Kenzō Tange

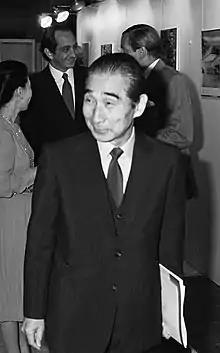
Tange in Amsterdam, 1981

was a Japanese architect. Born in Sakai and raised in China, Tange was inspired from an early age by the work of Le Corbusier and designed his first buildings under Imperial Japan. He first achieved recognition for his projects to reconstruct the destroyed cities of postwar Japan, particularly Hiroshima, where he designed the Hiroshima Peace Memorial Park. His engagement with the Congres Internationaux d'Architecture Moderne in the 1950s made him one of the first Japanese architects to achieve international recognition.